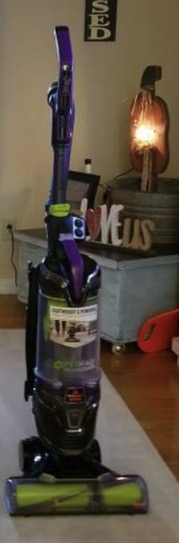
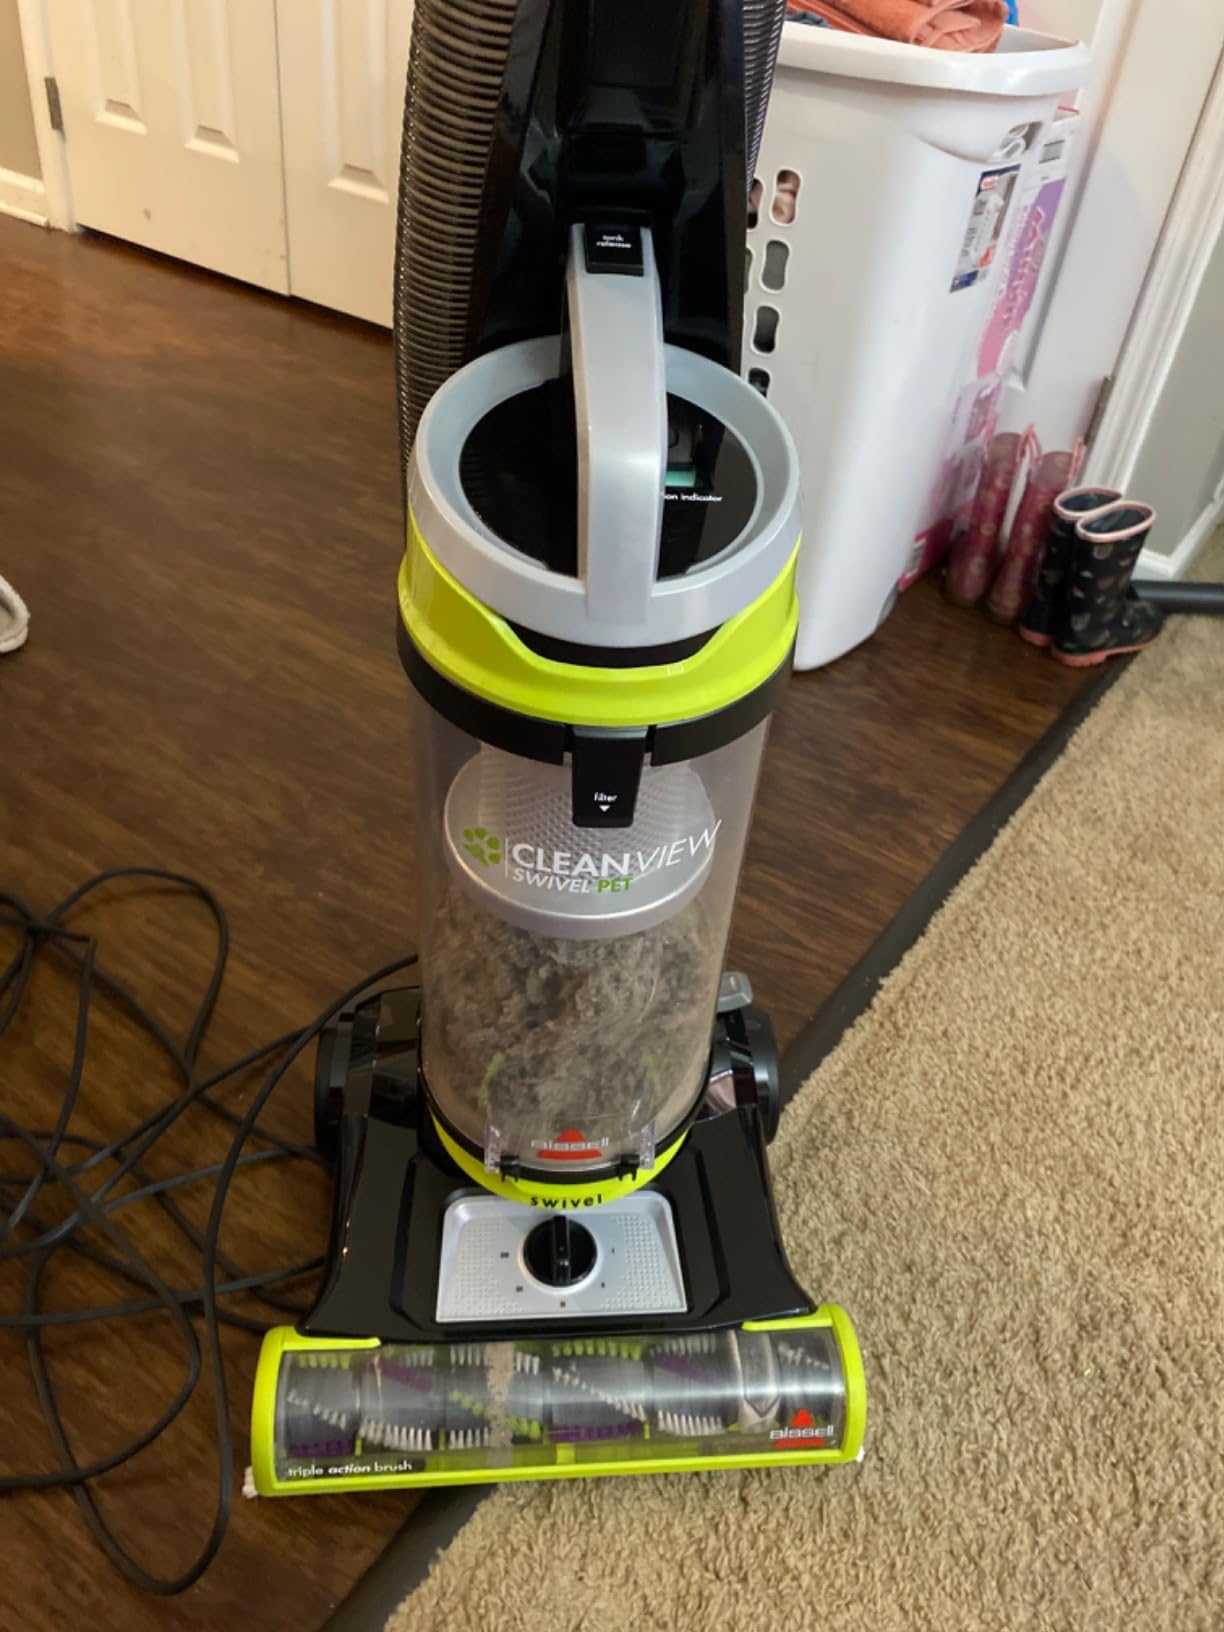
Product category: items_vacuum
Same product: no